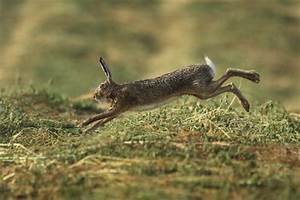
Label: squirrel